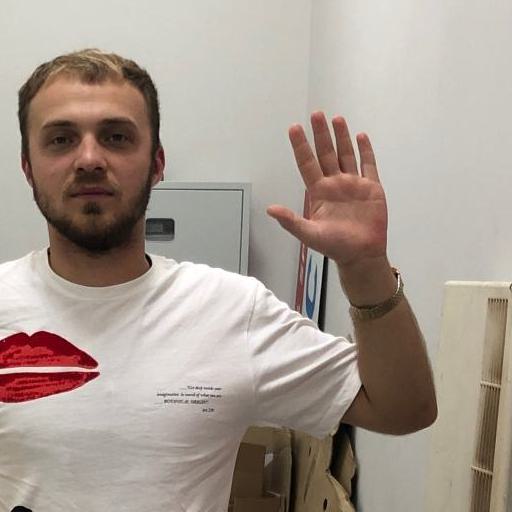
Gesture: palm